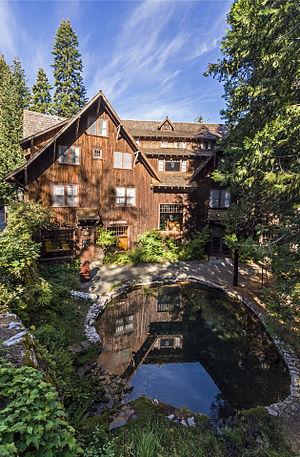
Le Chateau, monument national de Oregon Caves, Orégon, Etats-Unis This is an image of a place or building that is listed on the National Register of Historic Places in the United States of America. Its reference number is 87001346 This is an image of a place or building that is listed on the National Register of Historic Places in the United States of America. Its reference number is 92000058 This is an image of a place or building that is listed on the National Register of Historic Places in the United States of America. Its reference number is 11001028
Il existe depuis longtemps de nombreux types de maison en bois, dont les principaux modèles constructifs sont :